USS St. Louis (1828)

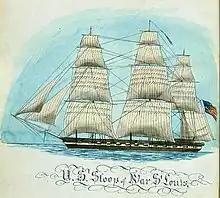
"USS St. Louis by Gunner Moses Lane during her cruise in the Mediterranean from 1852 to 1855"

"St. Louis" next departed from Norfolk on 24 August 1852 to cruise the Mediterranean. On 2 July 1853, while she was at Smyrna, Turkey, her commanding officer, Captain Duncan Ingraham, demanded that the commander of the Austrian frigate, "Hussar", release Hungarian refugee Martin Koszta. The revolutionary leader had emigrated to the United States and announced his intentions of becoming an American citizen. Subsequently, while in Smyrna on business, he had been arrested by Austrian officials. Mediation by the French Consul effected Koszta's release.